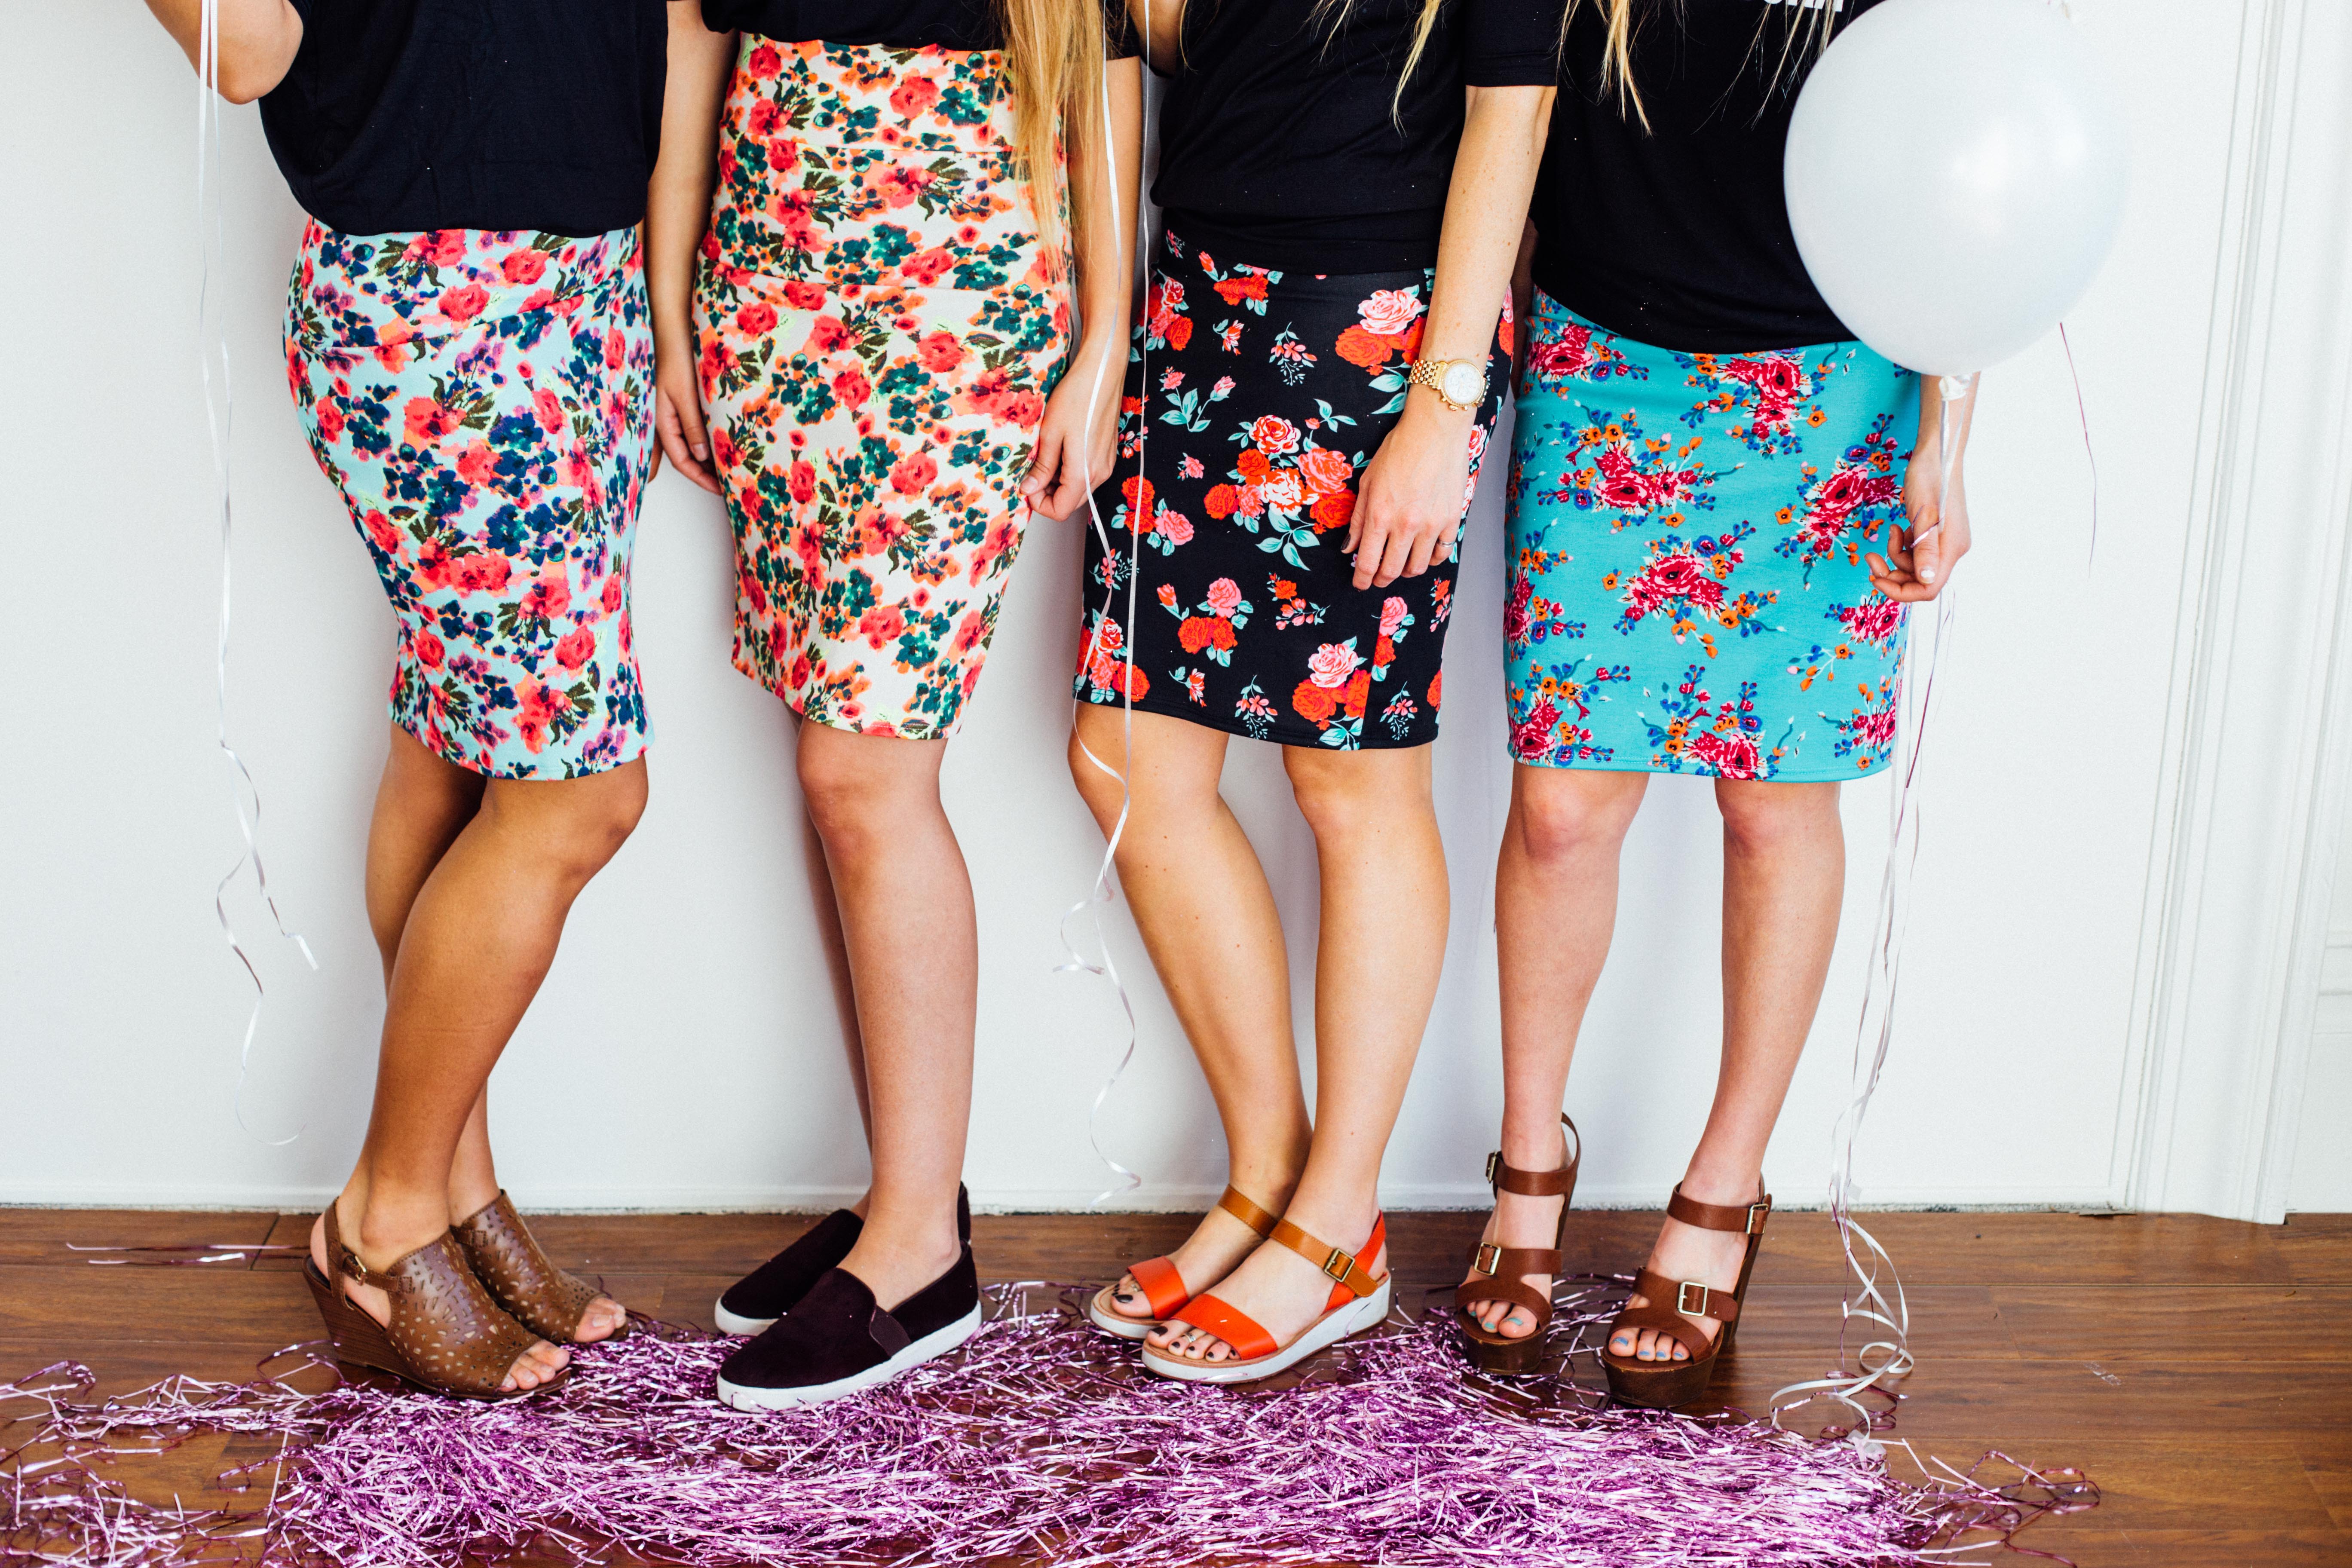
balloon, floral, leg, pattern, spring, fashion, clothing, shoes, dress, design, women, legs, shorts, footwear, magenta, skirts, abdomen